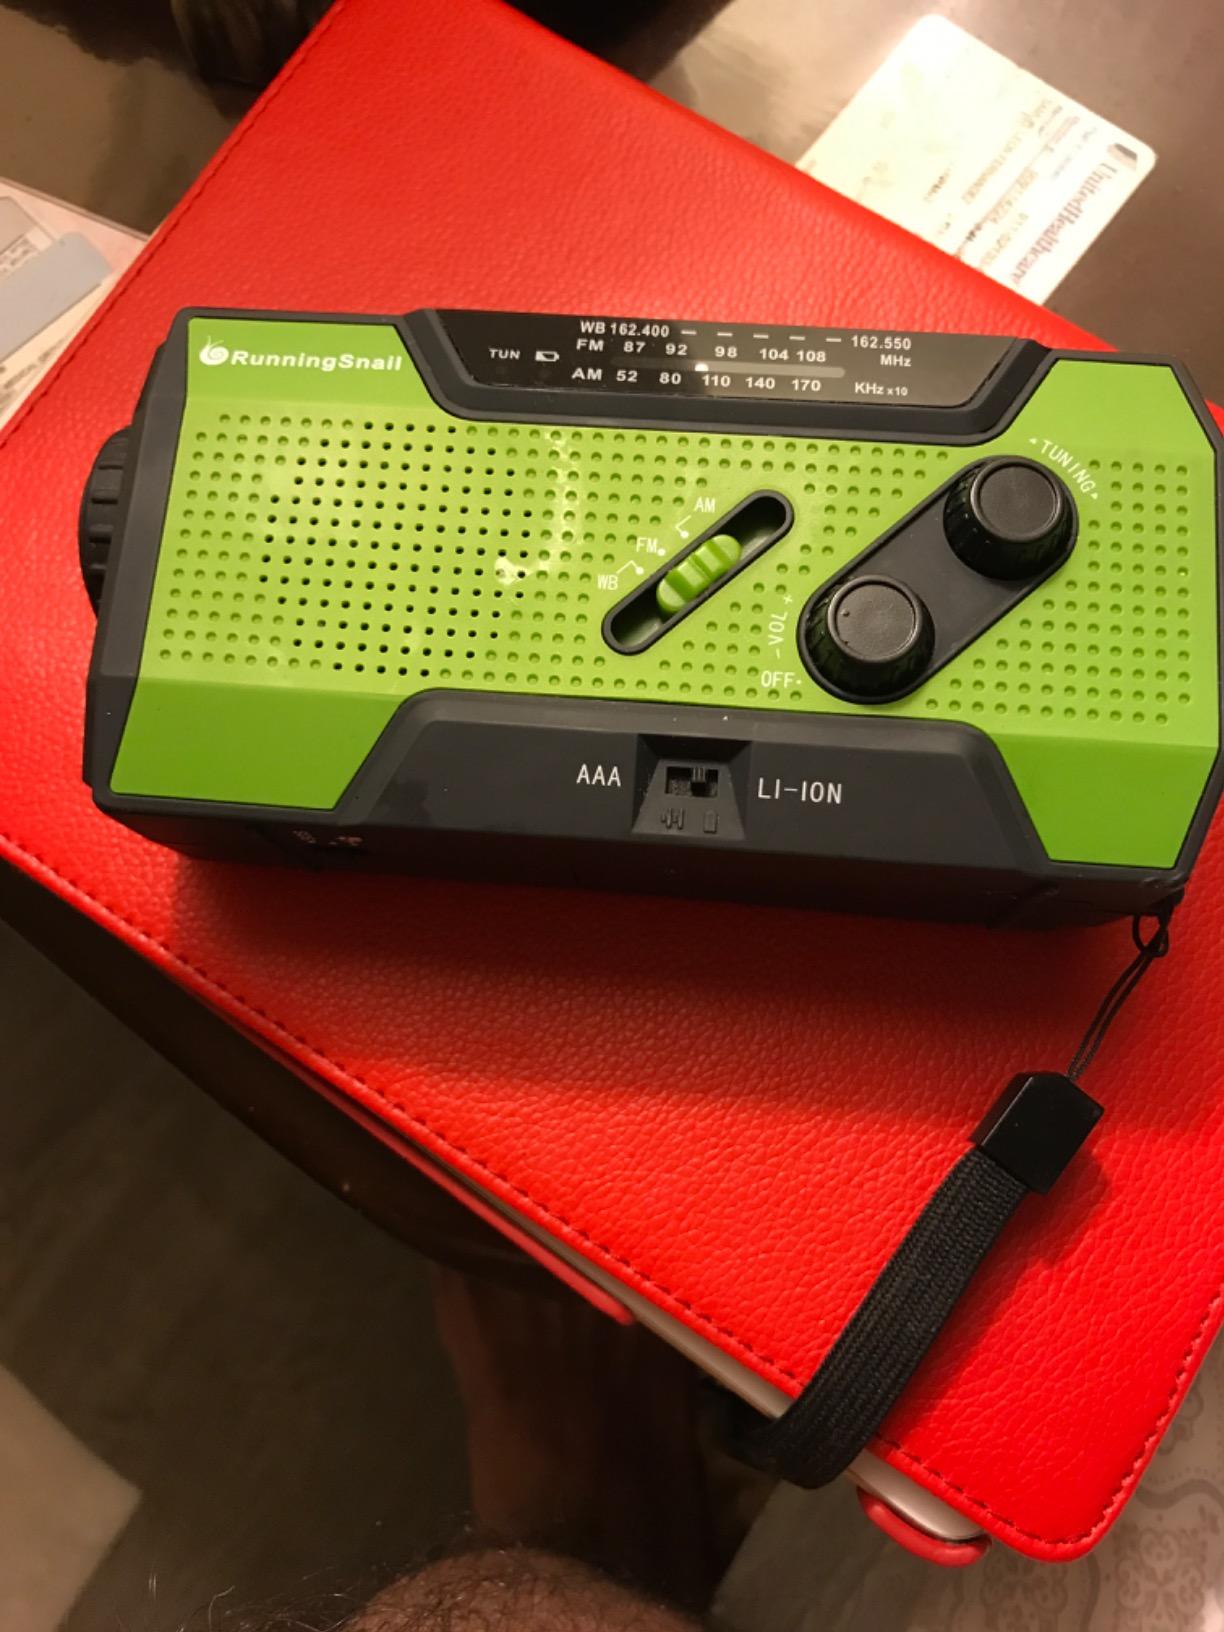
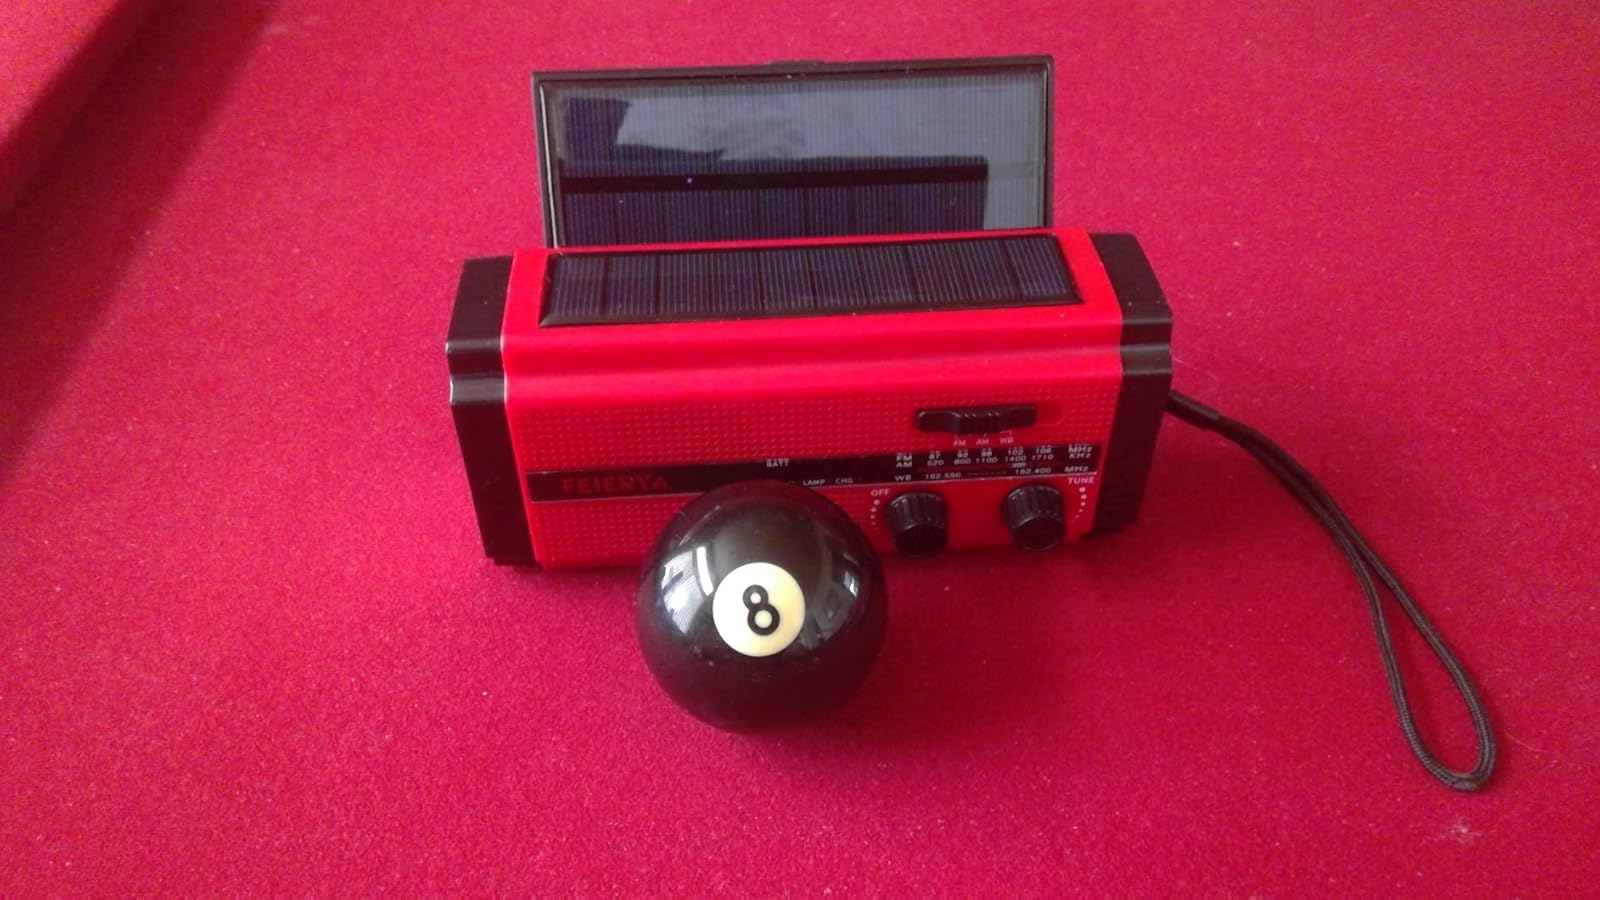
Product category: radio
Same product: no